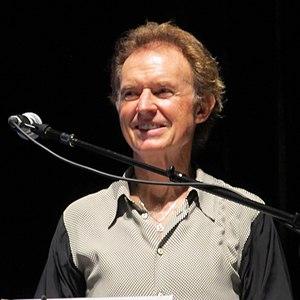
Gary Wright au concert de Paris le 26 juin 2011 de Ringo Starr et son All-Starr Band
Gary Malcolm Wright, né le 26 avril 1943 à Cresskill, New Jersey États-Unis, est un musicien auteur-compositeur américain.